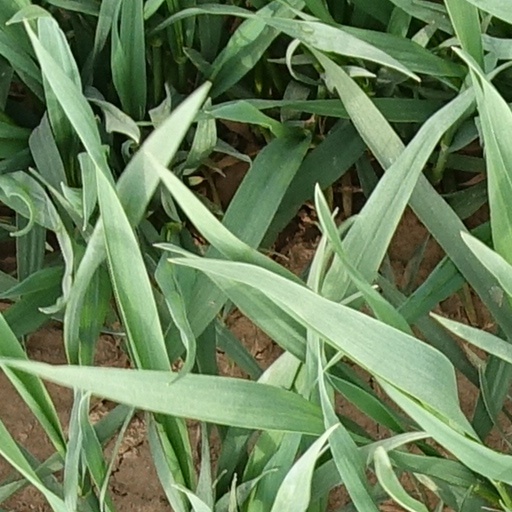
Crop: wheat